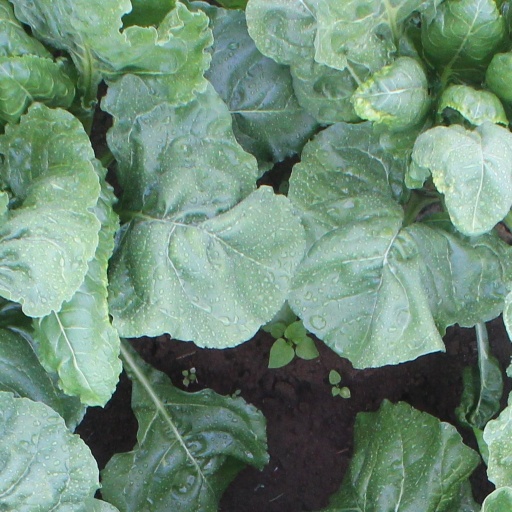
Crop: sugar beet